Douglas Haig, 1st Earl Haig

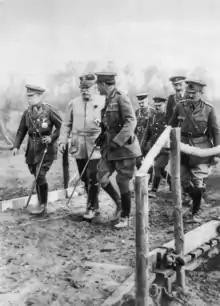
French, Joffre and Haig (left to right) visit the front line during 1915. Henry Wilson is second from the right.

During the Curragh Mutiny (March 1914) Haig urged caution on his BGGS John Gough, whose brother Hubert Gough was threatening to resign rather than coerce Ulstermen into a semi-independent Ireland. Haig stressed that the army's duty was to keep the peace. Sir John French was forced to resign as Chief of the Imperial General Staff, after putting in writing a promise that officers would not be required to coerce Ulster; Haig respected Hubert Gough's principled stand but felt French had allowed himself to be used as a political tool by H. H. Asquith.